Harptree Court

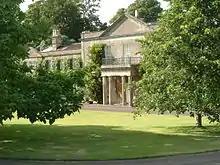
The south facing front of Harptree Court

The house was built of Bath Stone in a neoclassical style with the front having 13 bays. There is a central Greek tetrastyle porch with an ironwork balcony above it. There are flanking bays on either side to pedimented end bays. The rear, or garden front, of the building has a similar design to the front but with a distyle ionic porch.